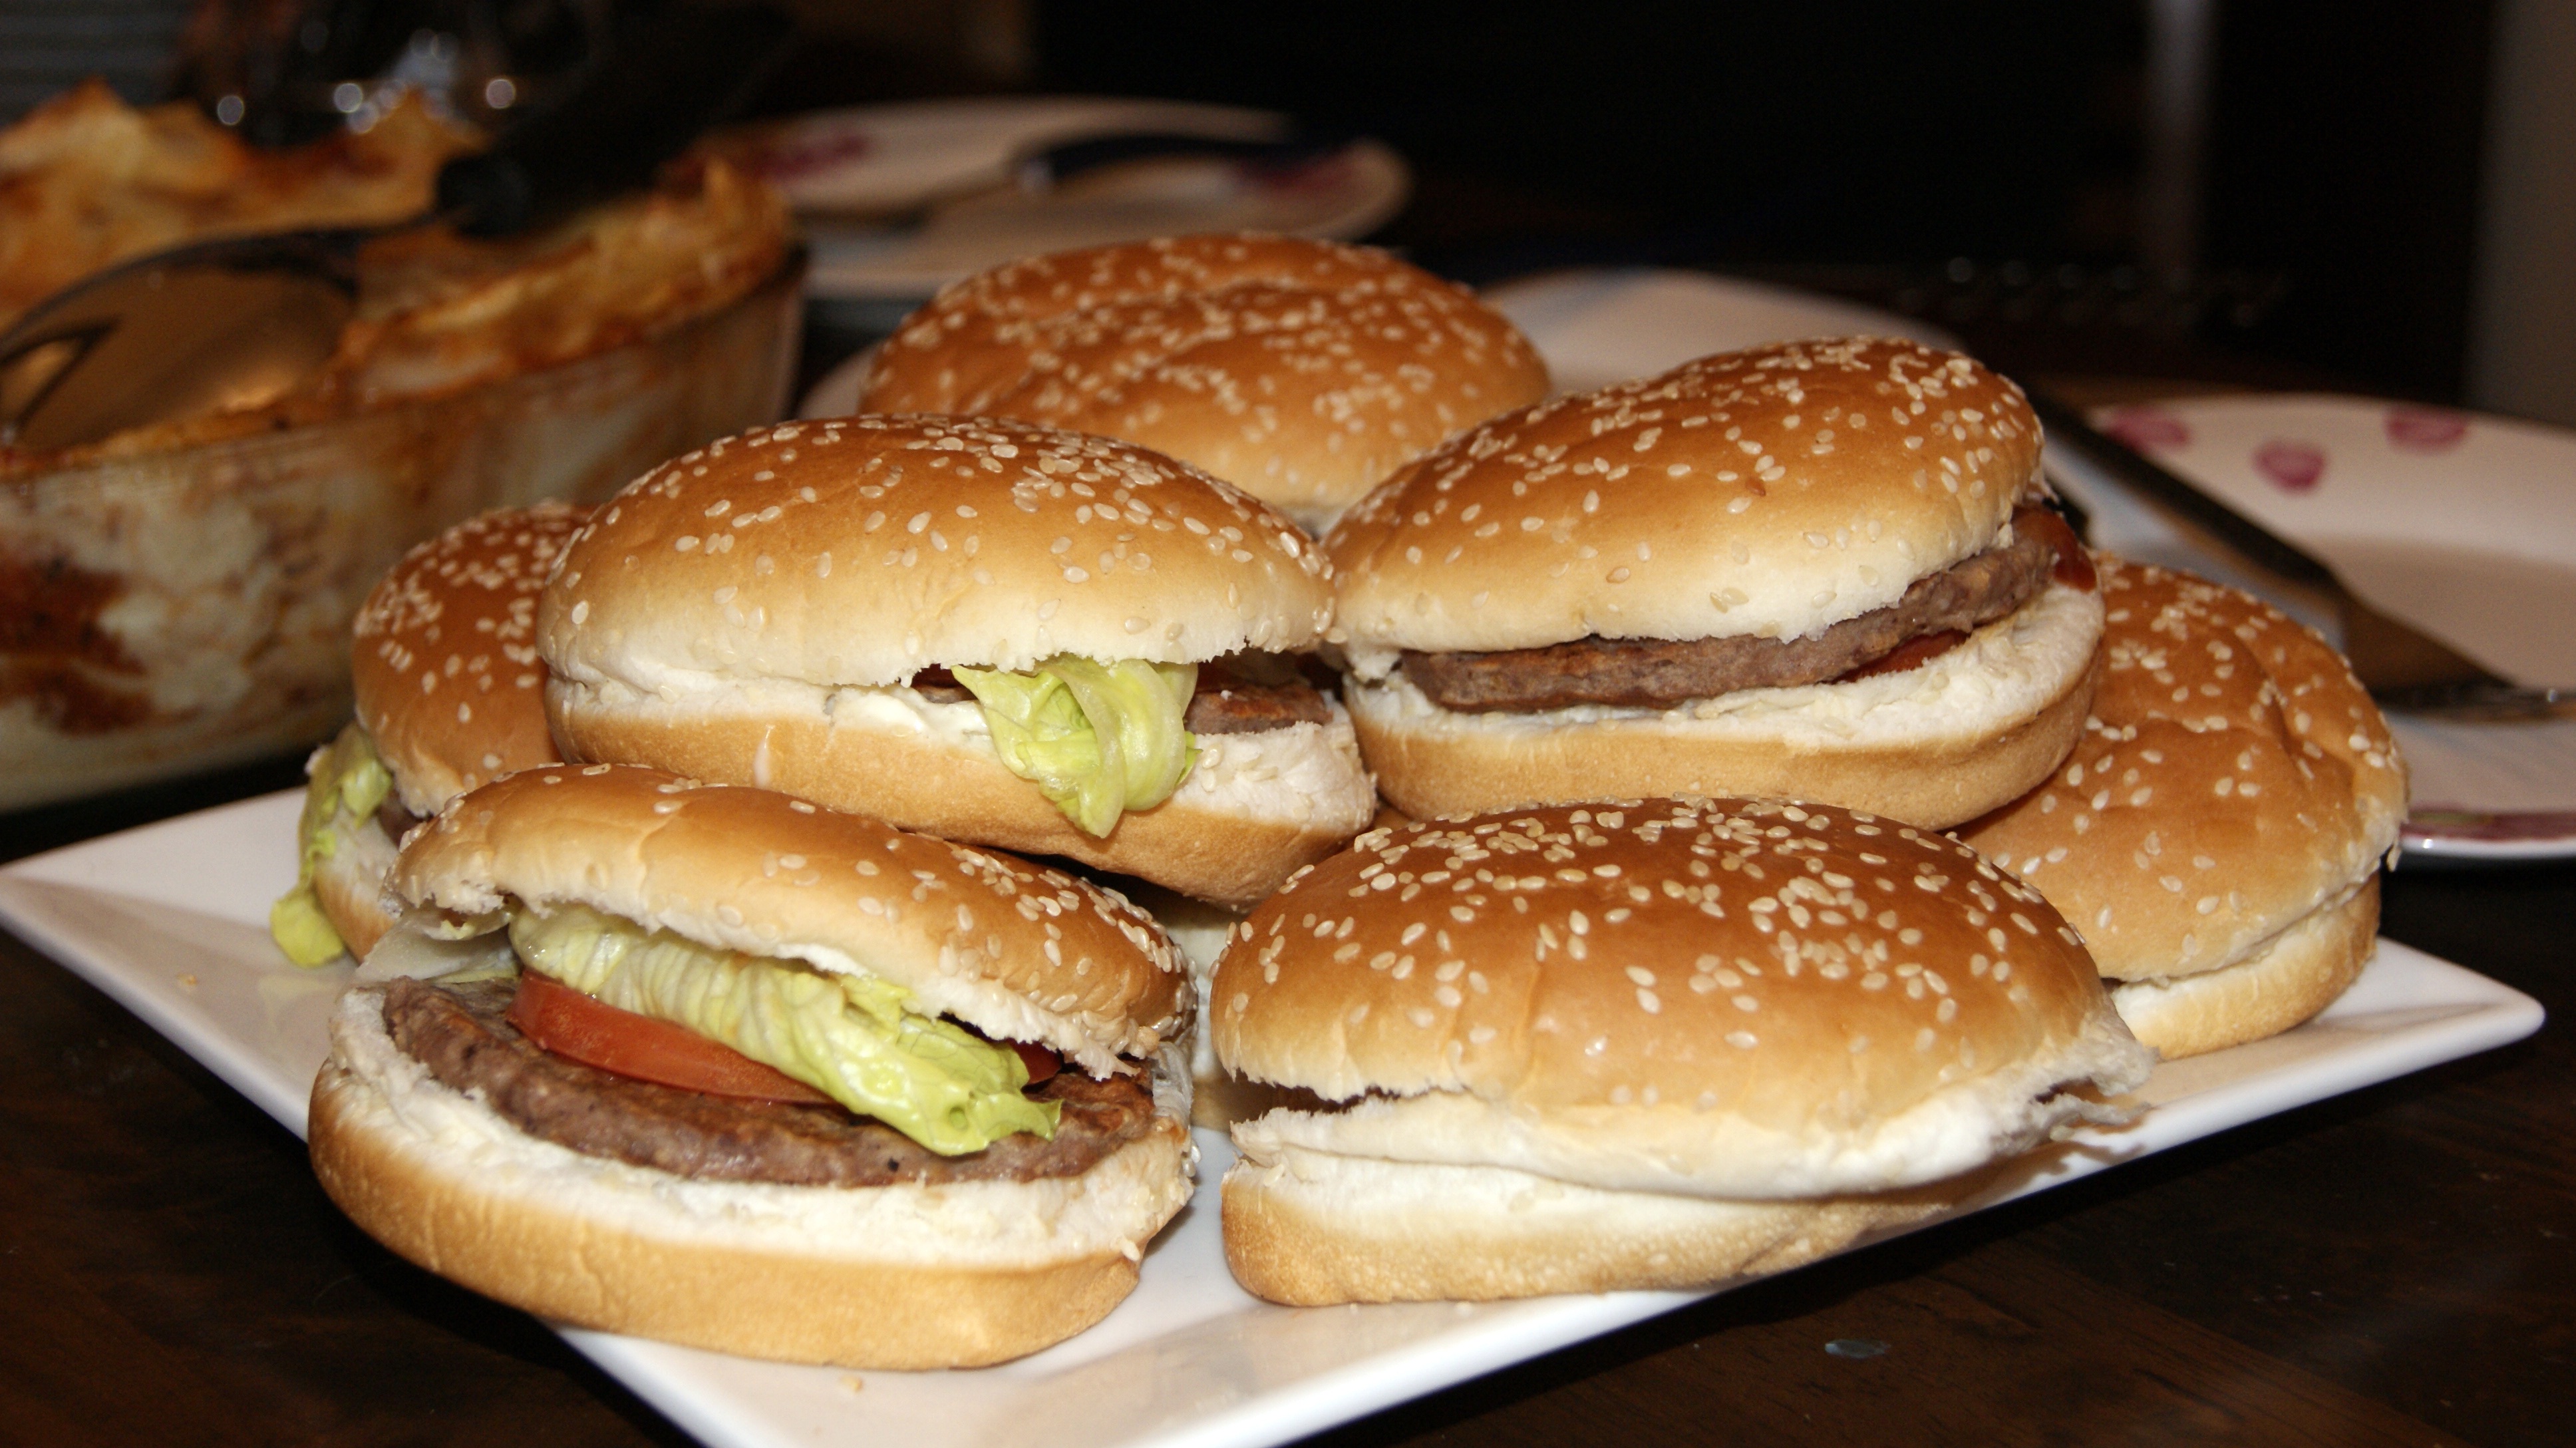
burger, chicken, dish, food, homemade, meal, meat, radishes, restaurant, sandwich, steak, tomatoes